Chen Liang-gee

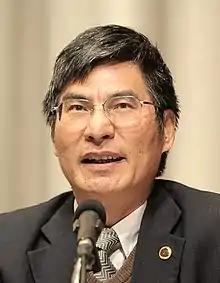

Chen Liang-gee (born 23 September 1956) is a Taiwanese engineer who served as Minister of Science and Technology from 8 February 2017 to 20 May 2020.